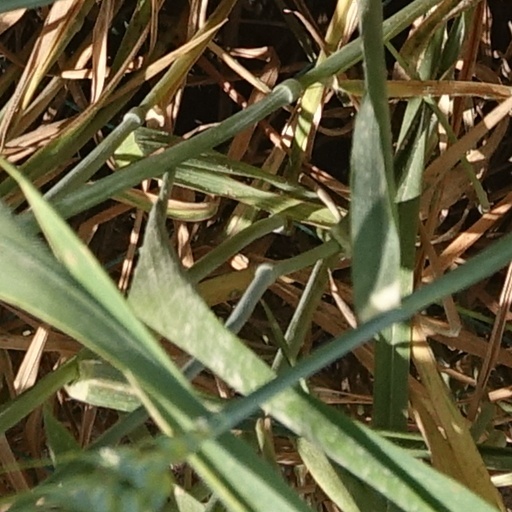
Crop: wheat